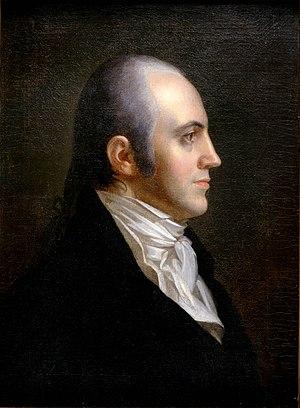
John Adair, né le 9 janvier 1757 dans le comté de Chester et mort le 19 mai 1840 dans le comté de Mercer, est un pionnier, militaire et homme politique américain. Il est le 8ᵉ gouverneur du Kentucky et le représentant de cet État à la Chambre des représentants et au Sénat des États-Unis.
L'élection présidentielle américaine de 1796 se déroule le 21 juin 1796 pour le vote populaire et du 4 novembre au 7 décembre pour le vote du collège électoral des États-Unis. Elle est la troisième en date, mais la première à voir se dérouler une véritable compétition, le président sortant, George Washington, ayant choisi de ne pas se représenter. Elle aboutit au résultat paradoxal de l'élection de deux rivaux : le fédéraliste John Adams est élu président et le démocrate-républicain Thomas Jefferson vice-président, car jusqu'en 1804 et le vote du XIIᵉ amendement, l'élection du président et du vice-président étaient différenciées. C'est la première élection présidentielle à 16 États, le Tennessee intégrant la fédération le 1ᵉʳ juin 1796, quatre ans après celle du Kentucky.